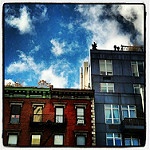
Scene: Outdoor